R. A. Dickey

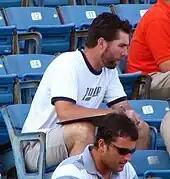
Dickey charting pitches on his day off.

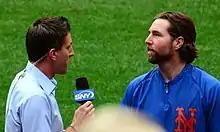
Dickey being interviewed by Kevin Burkhardt for SNY in 2012

Dickey is married and has two daughters and two sons. A born-again Christian, he helps operate the Ocala, Florida-based Honoring the Father Ministries which provides medical supplies, powdered milk, and baseball equipment to the impoverished in Latin America.